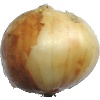
Label: Onion White 1